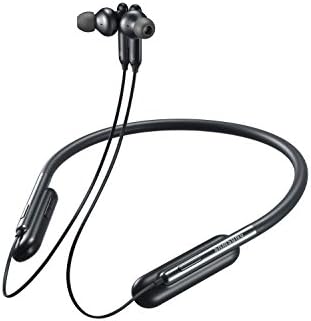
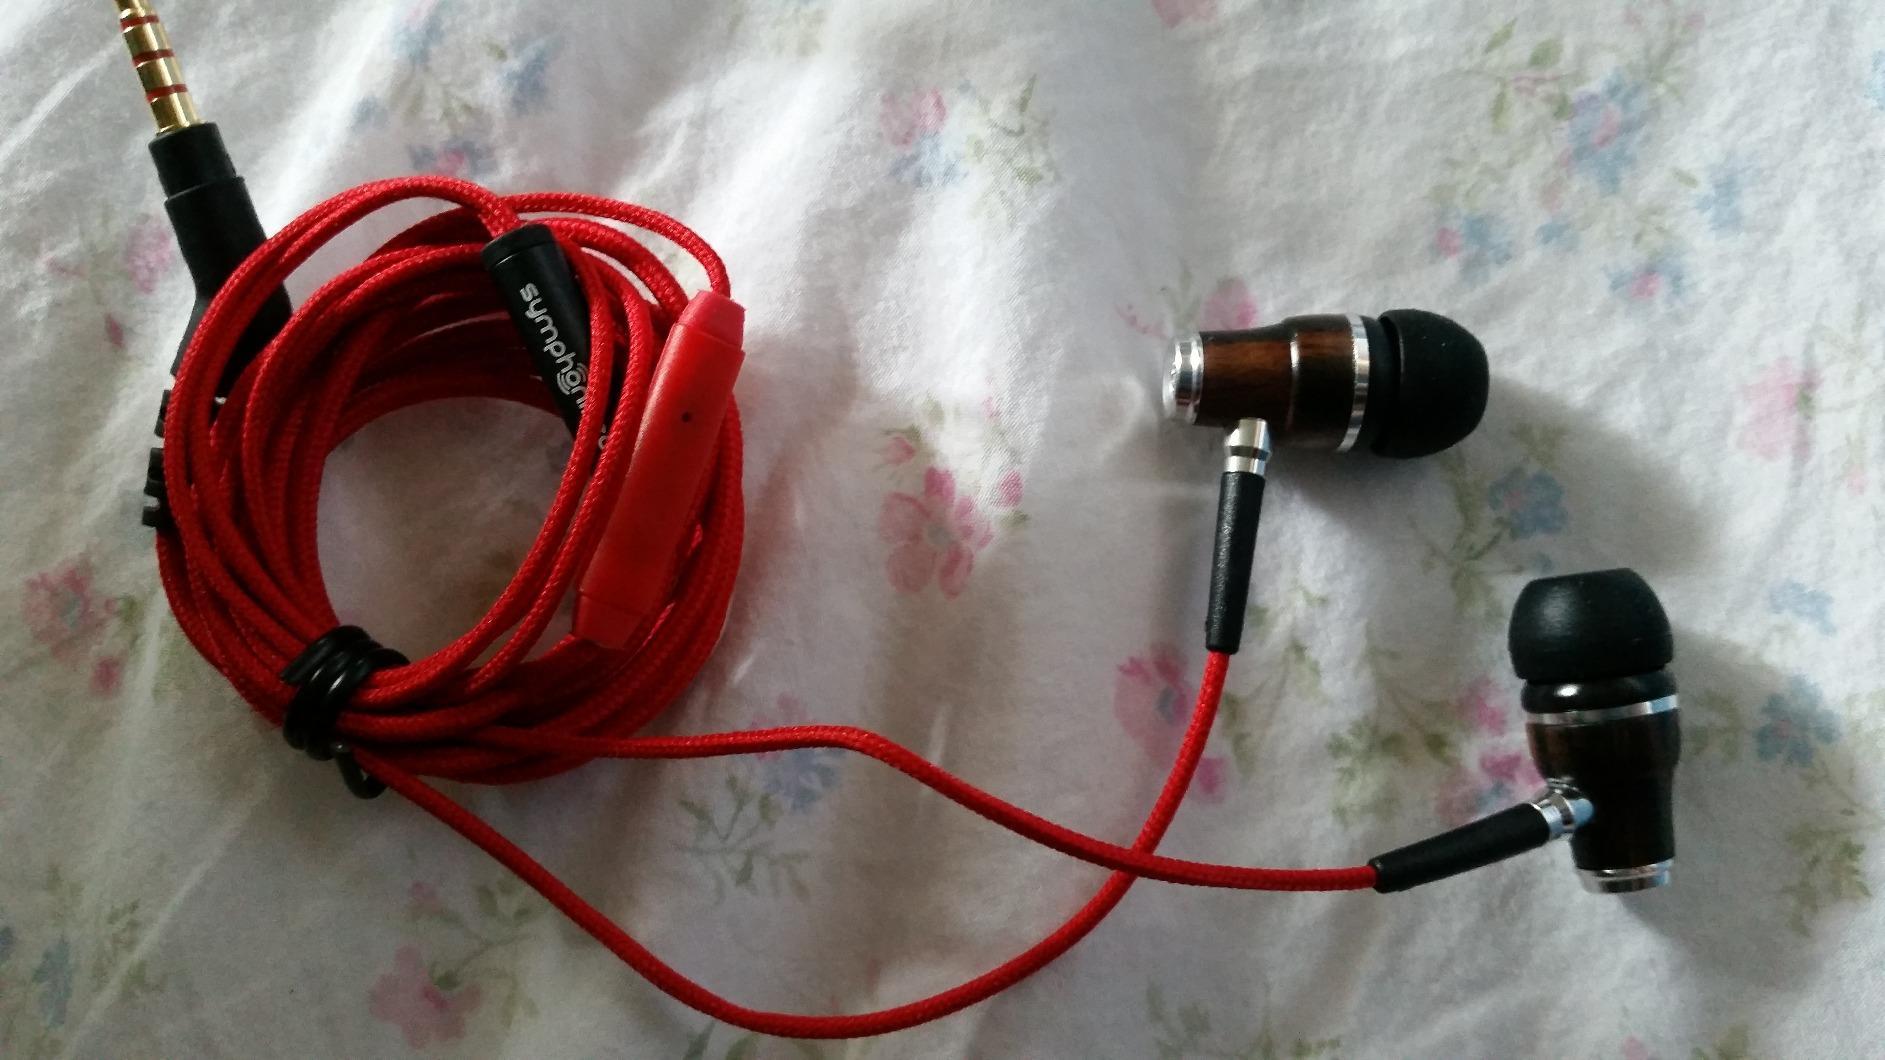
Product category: headphones
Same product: no